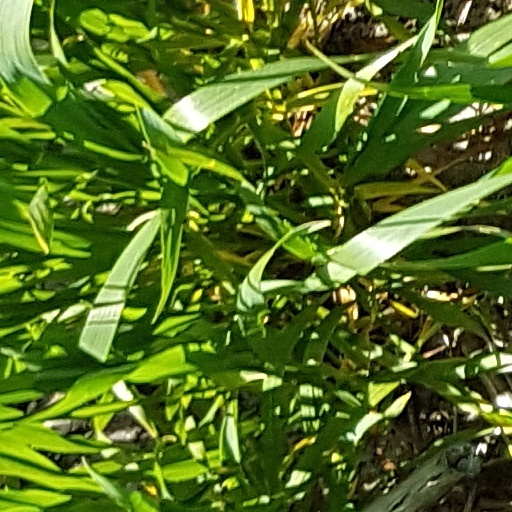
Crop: wheat